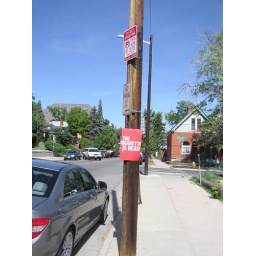
The Cigarette Is Dead poster on a telephone pole in Denver